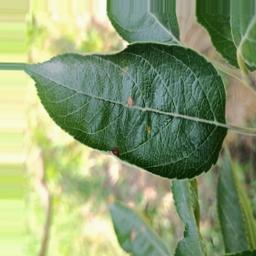
Label: Alternaria